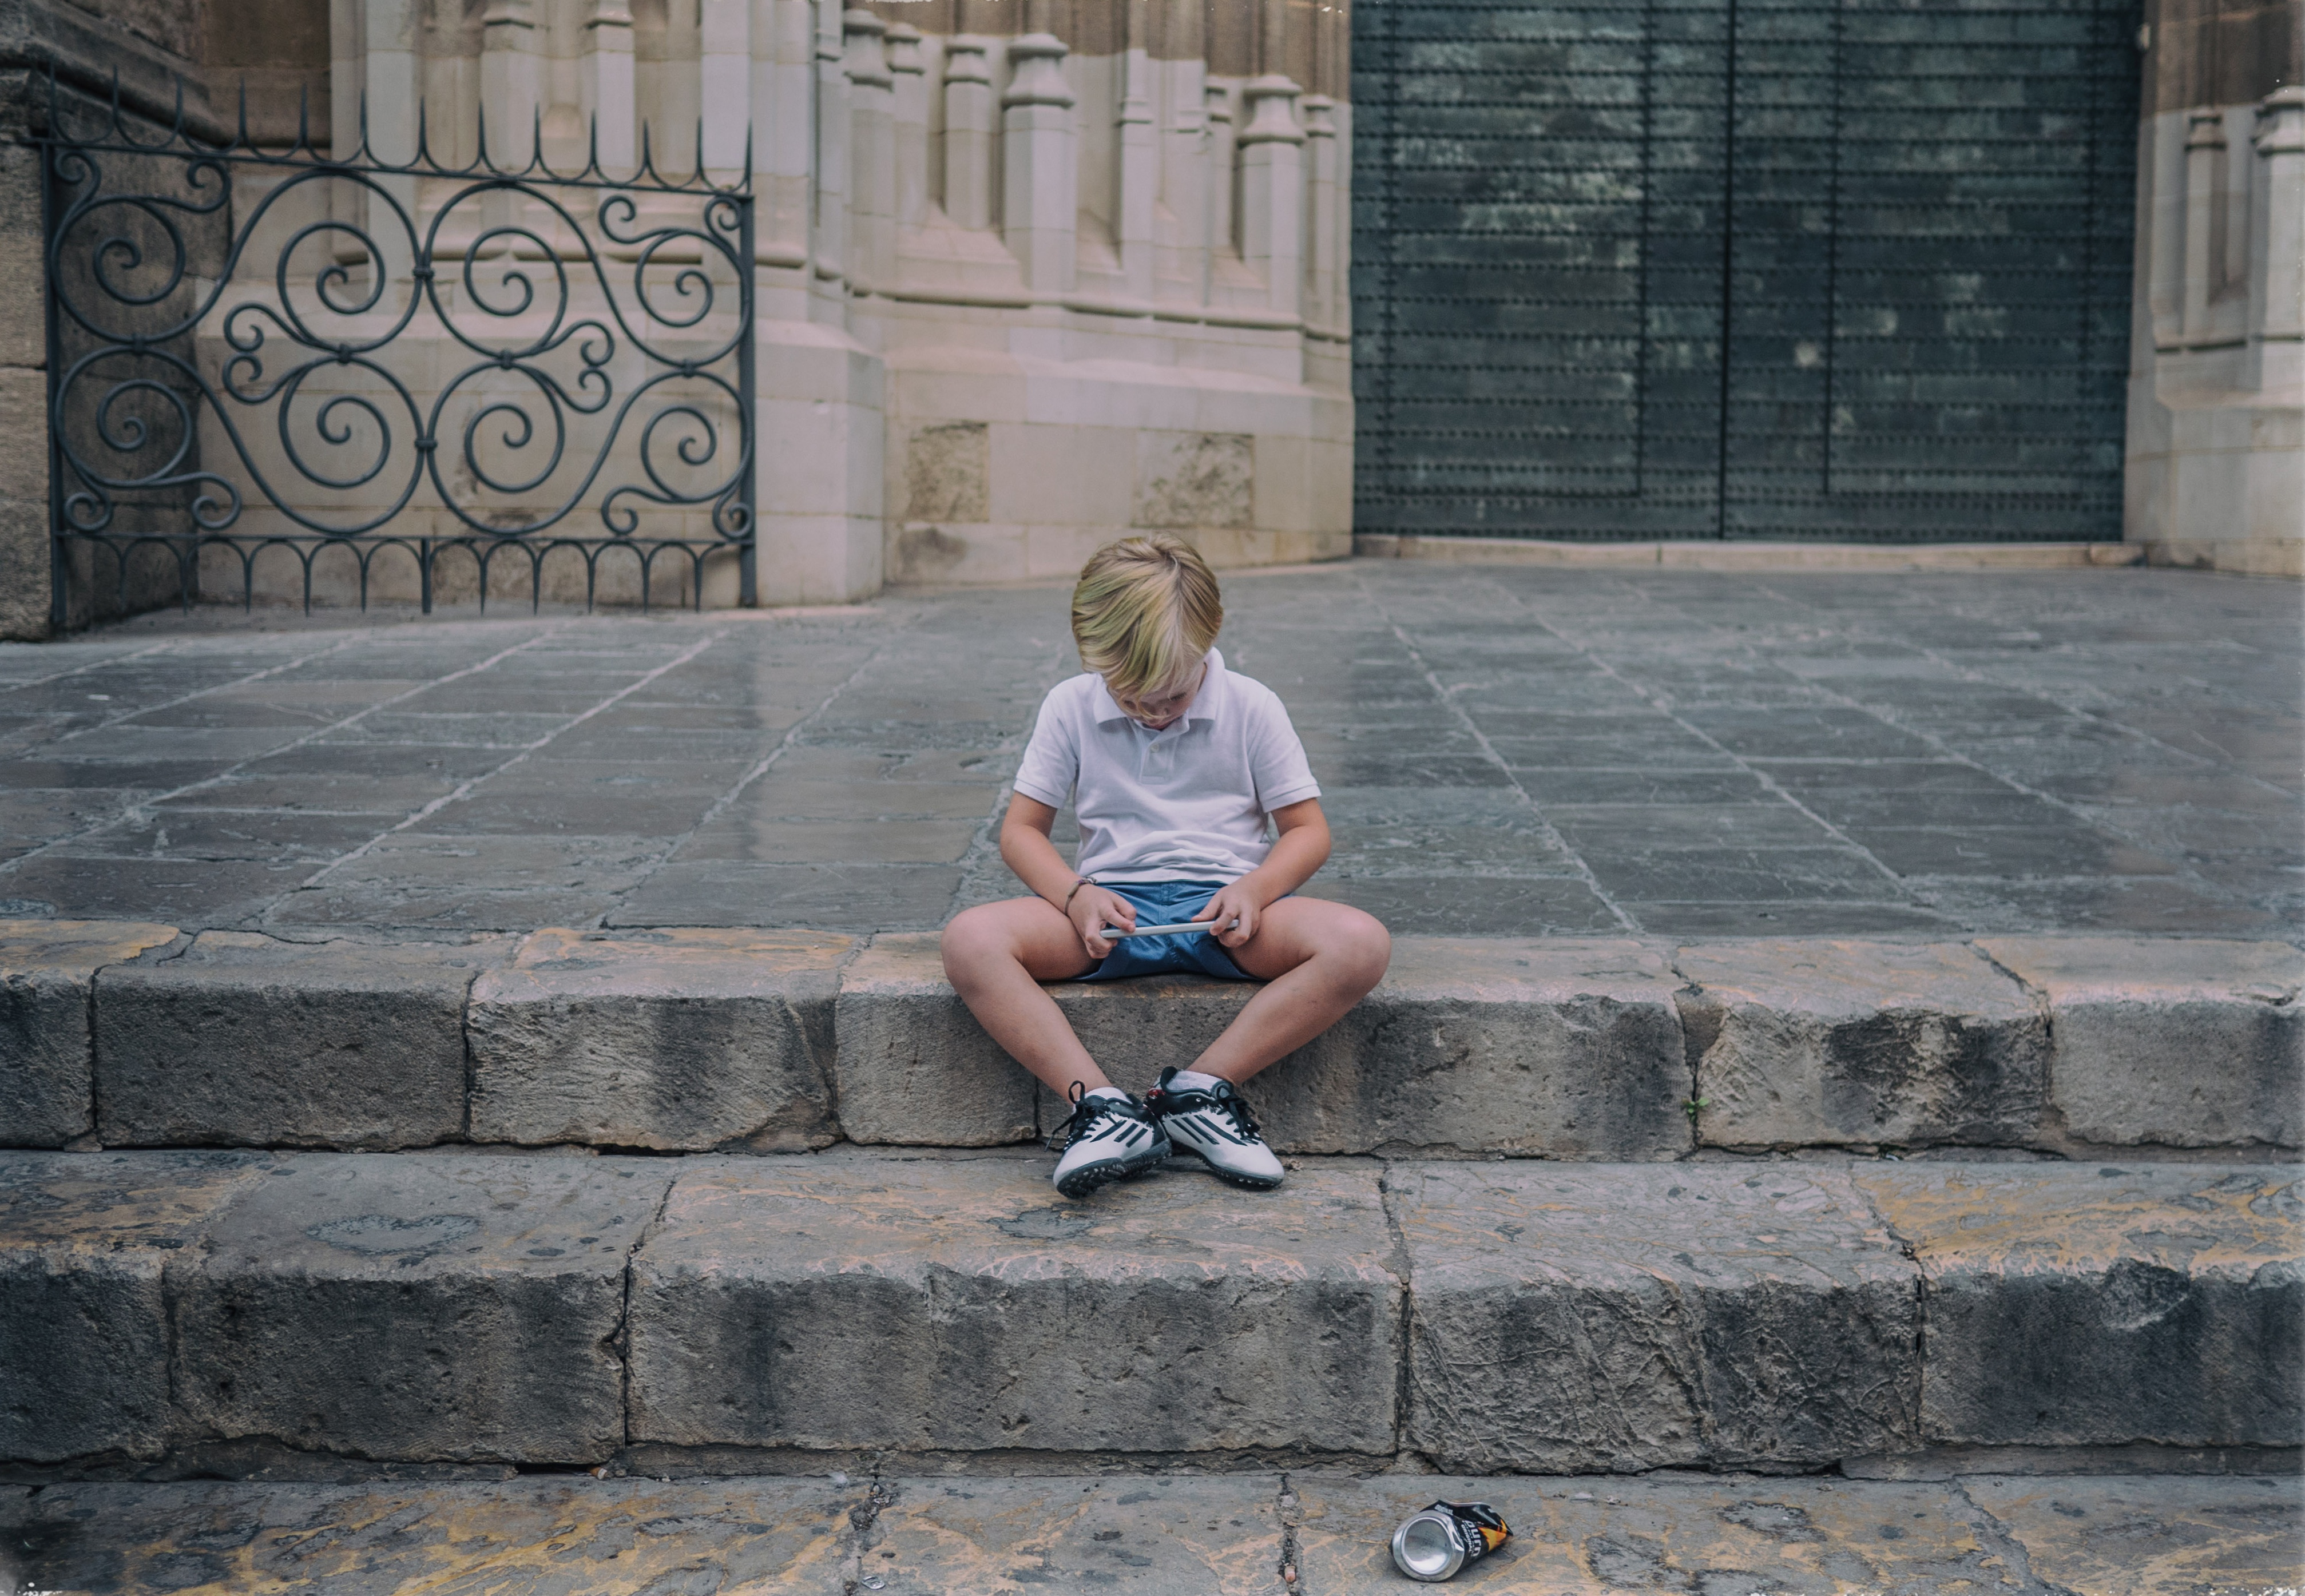
road, street, wall, statue, sitting, child, blue, temple, photograph, image, human positions